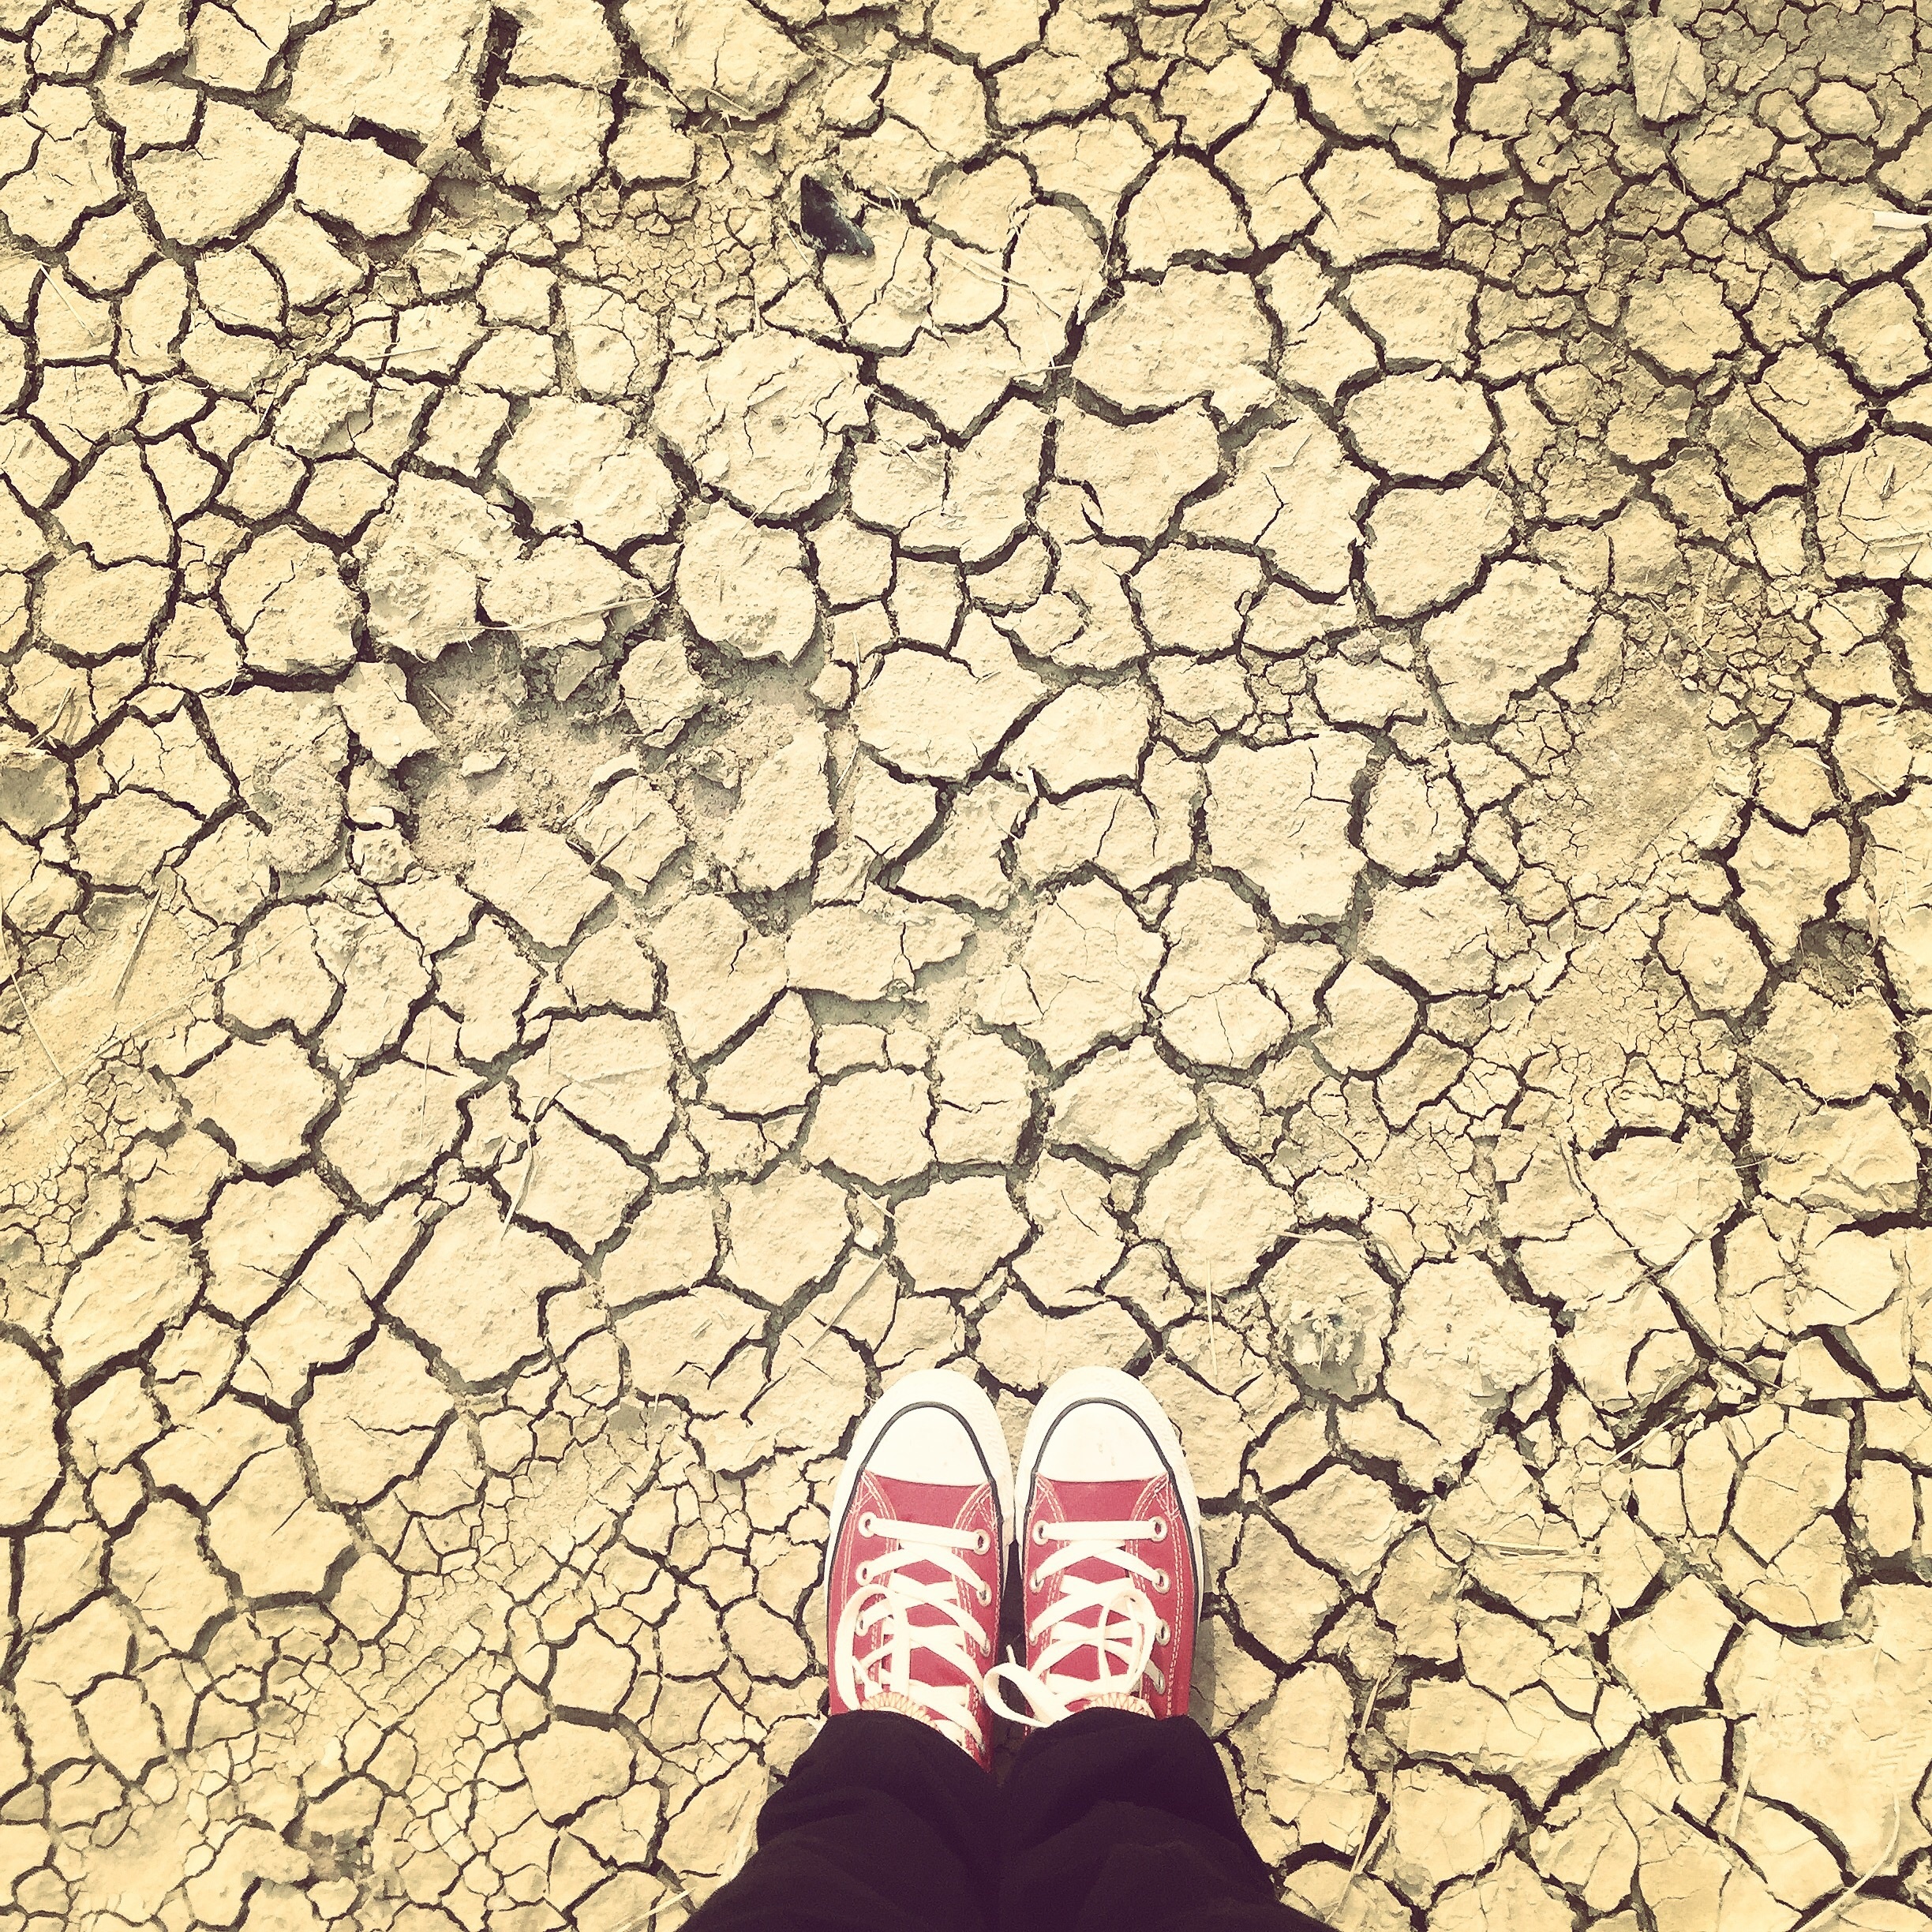
wall, pattern, soil, circle, art, earth, design, drought, flooring, the ground cracked